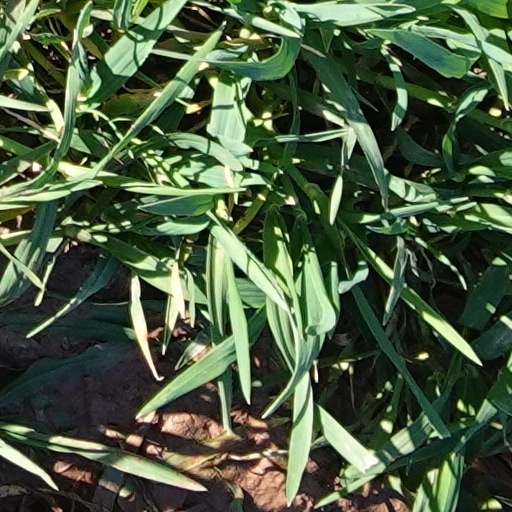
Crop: wheat